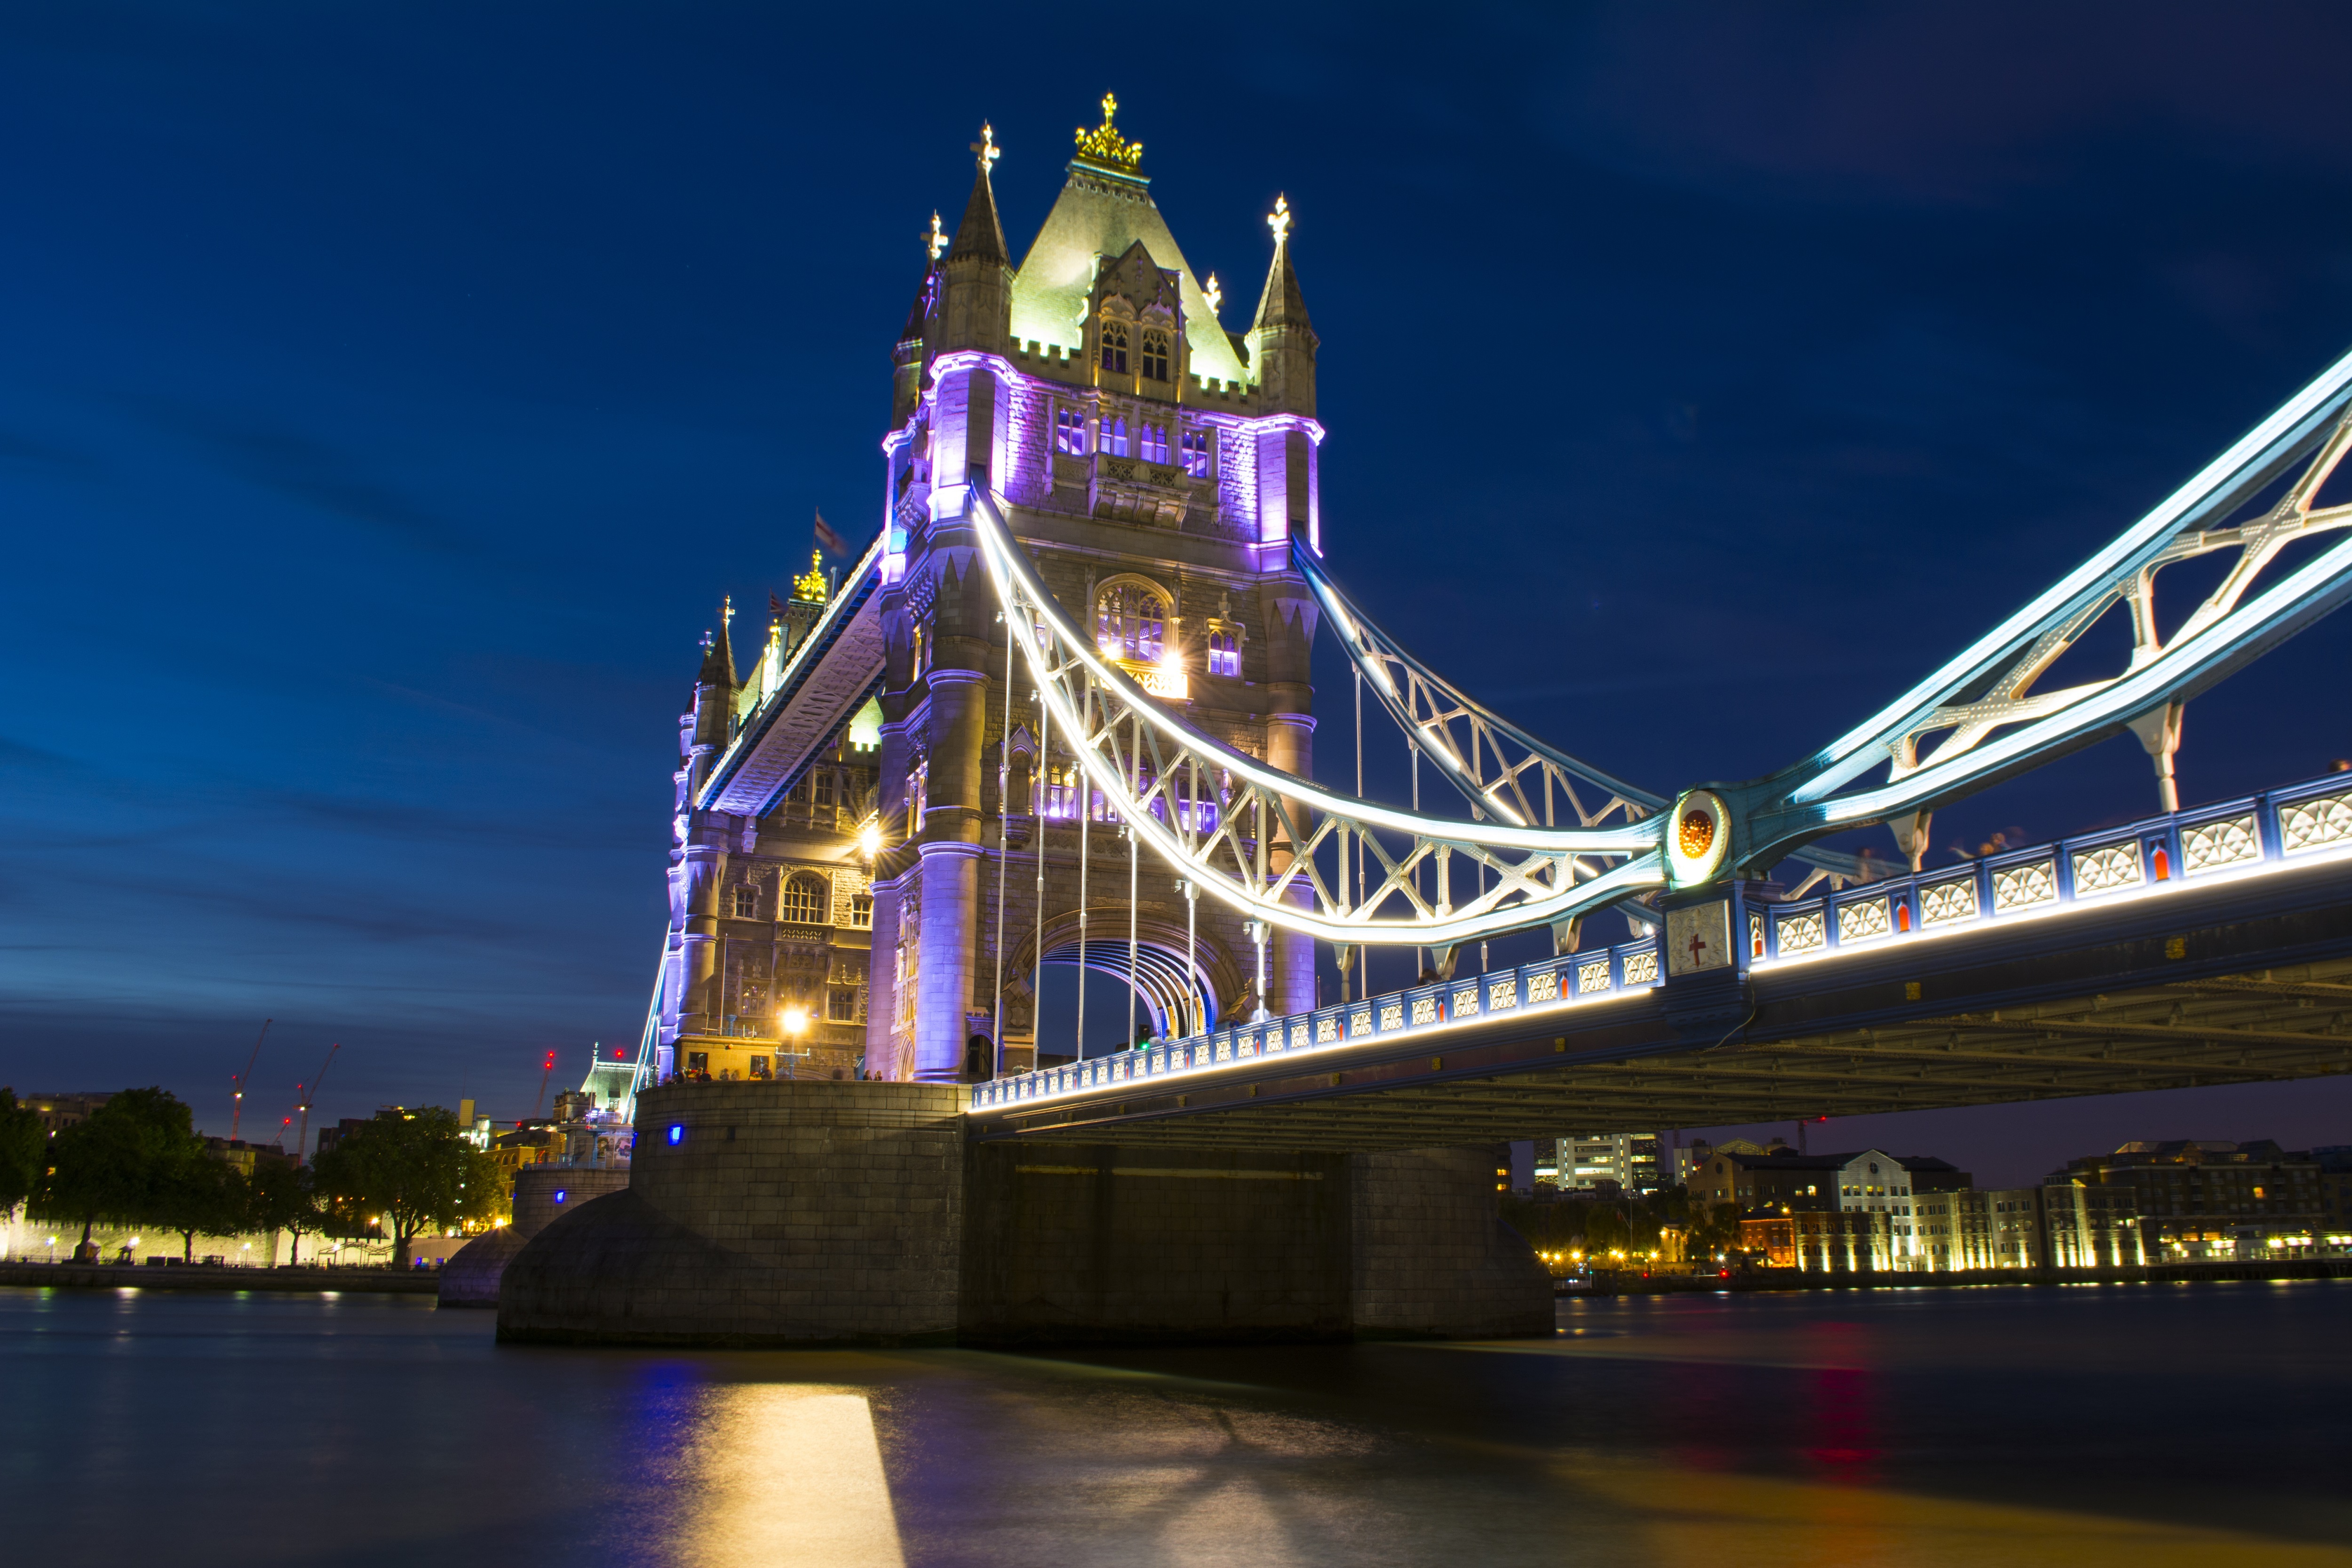
architecture, bridge, night, river, monument, cityscape, dusk, evening, reflection, amusement park, tower, landmark, attraction, historic, tower bridge, uk, england, london, famous, britain, icon, thames